Albert Gill

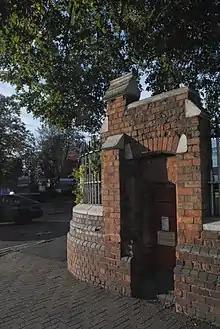
Post box B66 52

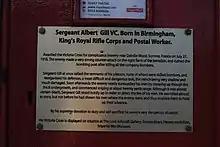
Plaque on post box B66 52

Gill is commemorated by a plaque attached to post box B66 52, a Victorian-era wall post box, outside City Hospital in Birmingham, England.